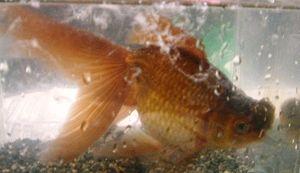
Cette liste recense les variétés de poissons rouges. Le Poisson rouge, probablement issu du Carassin argenté, est présent dans les bassins et les aquariums du monde entier, où il est même considéré comme un animal domestique.